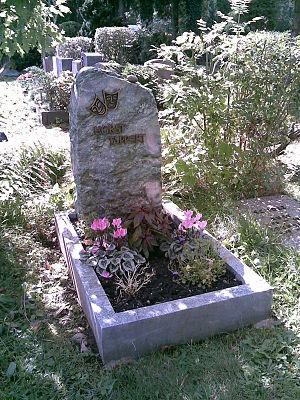
Horst Tappert, né le 26 mai 1923 à Elberfeld et mort le 13 décembre 2008 à Munich, est un acteur allemand. Il s'est fait connaître à l'étranger grâce à son rôle de Stefan Derrick dans Inspecteur Derrick. Outre cette série, il a joué dans de nombreux films et téléfilms depuis la fin des années 1950. Lors de la Seconde Guerre mondiale, il a servi sous la Waffen-SS, notamment dans la division Totenkopf.